Bryn Eglwys quarry

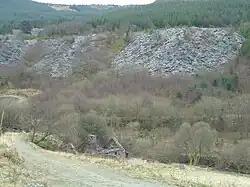
Spoil heaps at the disused Bryn Eglwys quarry, 2008

Bryn Eglwys quarry was a slate quarry and mine near Abergynolwyn, in Merionethshire (now part of Gwynedd), Wales. More than 300 men worked at the site, making it the principal employer in the area. Two veins of slate, known as the Broad Vein and the Narrow Vein, were worked. The geology continues eastwards towards Corris and Dinas Mawddwy, and westwards towards Tywyn. It was one of many quarries that worked these veins.